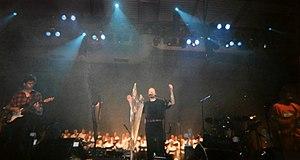
Alan Stivell en concert dans le cadre de la tournée Brian Boru le 12 août 1995 au Festival interceltique de Lorient (parc des expositions de Lann Sevelin).
Brian Boru est le dix-huitième album d'Alan Stivell, paru le 22 mai 1995. Produit par Martin Meissonnier, artisan de la world music, Brian Boru est considéré par les spécialistes comme un chef-d'œuvre. Il renouvelle en effet la musique celtique en lui intégrant le flow du hip-hop et la rythmique electro.
Alan Stivell a toujours alterné ses prestations entre Bretagne, France, Europe et à l'international. Sa pratique des langues bretonne, française et anglaise, son niveau musical et sa diversité d'approches lui permettent d'accéder à une reconnaissance à la fois locale et mondiale. En effet, ses racines bretonnes et celtiques et la modernité de sa musique, assez proche de celle des anglo-celtes, lui permettent de toucher le public étranger plus facilement que la plupart des chanteurs ou groupes francophones.